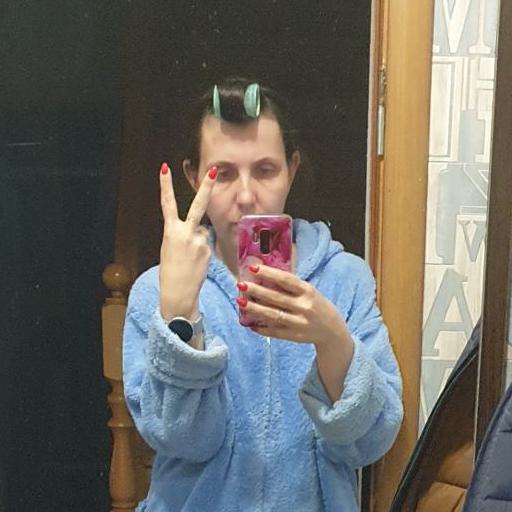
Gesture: no_gesture